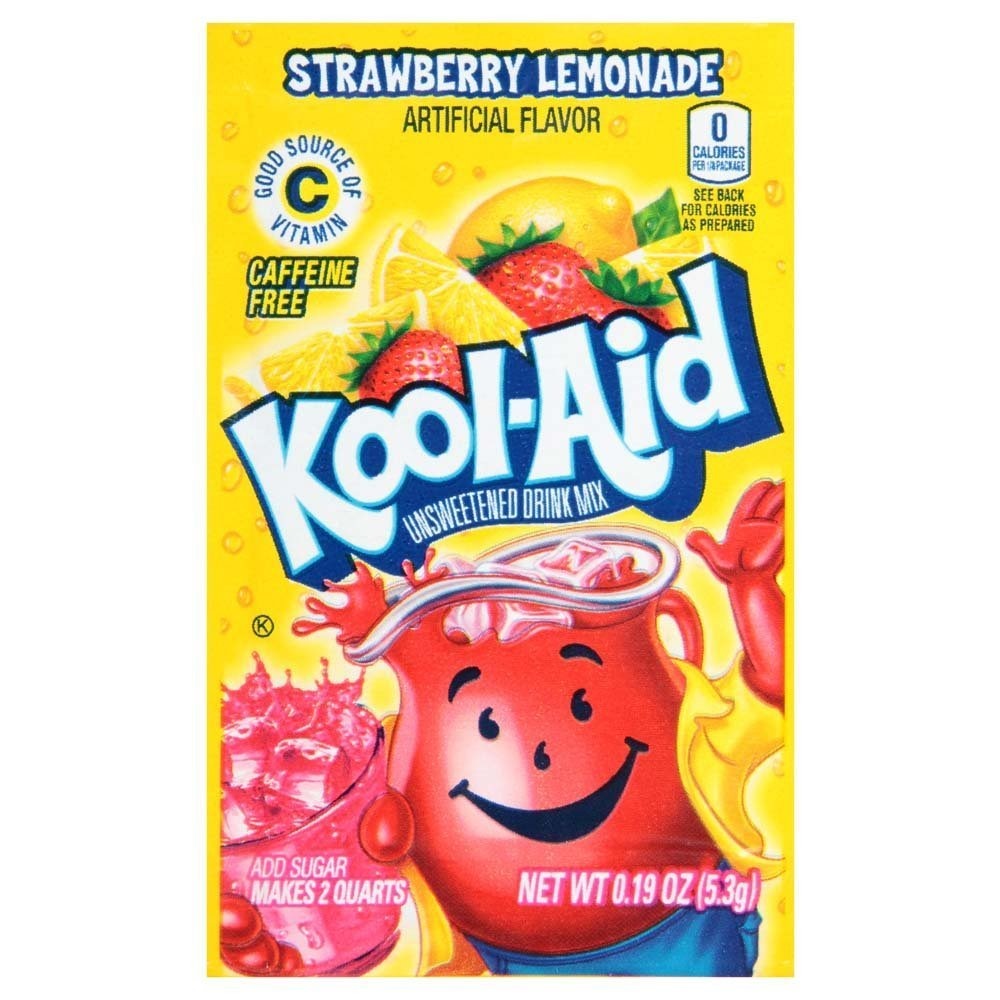
Item Name: Kool-Aid Unsweetened Caffeine Free Strawberry Lemonade Zero Calories Powdered Drink Mix 192 Count Pitcher Packets
Bullet Point 1: One 0.16 oz packet of Kool Aid Aguas Frescas Mandarina Tangerine Powdered Drink Mix
Bullet Point 2: Kool Aid Aguas Frescas Mandarina Tangerine Powdered Drink Mix is a delicious way to stay hydrated
Bullet Point 3: Powdered drink packets make it easy to prepare a tasty drink — just mix with water and sugar
Bullet Point 4: Bursting with refreshingly sweet tangerine flavor
Bullet Point 5: Unsweetened drink is a good source of vitamin C and contains no caffeine
Bullet Point 6: Mix a drink mix packet with sugar in a bottle of water to take on the go
Bullet Point 7: Packs of drink powder ensure that you always have a refreshing beverage at your fingertips
Value: 36.48
Unit: Ounce

Price: 27.58